Stanley Hauerwas

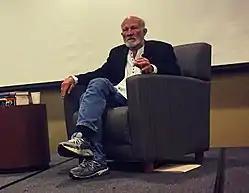
Hauerwas in 2015

Stanley Martin Hauerwas (born July 24, 1940) is an American Protestant theologian, ethicist, and public intellectual. Hauerwas originally taught at the University of Notre Dame before moving to Duke University. Hauerwas was a longtime professor at Duke, serving as the Gilbert T. Rowe Professor of Theological Ethics at Duke Divinity School with a joint appointment at the Duke University School of Law. In 2014, he also assumed a chair in theological ethics at the University of Aberdeen. Hauerwas is considered by many to be one of the world's most influential living theologians and was named "America's Best Theologian" by "Time" magazine in 2001. He was also the first American theologian to deliver the Gifford Lectures at the University of St. Andrews in Scotland in over forty years. His work is frequently read and debated by scholars in fields outside of religion or ethics, such as political philosophy, sociology, history, and literary theory. Hauerwas has achieved notability outside of academia as a public intellectual, even appearing on "The Oprah Winfrey Show".